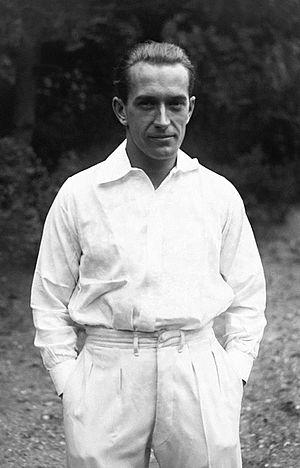
Henri Jean Cochet, né le 14 décembre 1901 à Villeurbanne et mort le 1ᵉʳ avril 1987 à Saint-Germain-en-Laye, est un champion de tennis français. Surnommé Le Magicien, il fut l'un des fameux « Quatre Mousquetaires » français qui dominèrent le tennis des années 1920 et du début des années 1930.